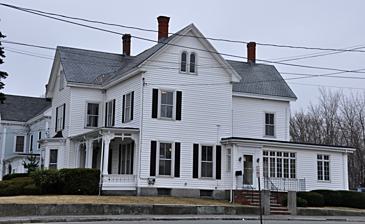
Building: Onslow Gilmore House
Country: United States of America
Year built: 1875
Historic house in Massachusetts, United States United States historic place Onslow Gilmore House U.S. National Register of Historic Places Show map of Massachusetts Show map of the United States Location 477 Main St., Stoneham, Massachusetts Coordinates 42°28′32″N 71°6′8″W / 42.47556°N 71.10222°W / 42.47556; -71.10222 Built 1875 ( 1875 ) Architectural style Italianate, High Victorian Italianate MPS Stoneham MRA NRHP reference No. 84002625 Added to NRHP April 13, 1984 The Onslow Gilmore House is a historic house at 477 Main Street in Stoneham, Massachusetts .  Built about 1875, it is one of the few surviving Italianate houses of many that once lined Main Street south of Central Square. It was listed on the National Register of Historic Places in 1984. It now houses professional offices. Description and history The Onslow Gilmore House stands on the west side of Main Street ( Massachusetts Route 28 ), between Linden and Gerry Street.  Just to its south stands the nearly identical Clara Buswell House .  It is a 2 + 1 ⁄ 2 -story wood-frame structure, with an L-shaped floorplan that includes a porch in the crook of the L.  Although the house has been resided, it has retained some of its Italianate detailing on the porch and front bay window.  The porch is supported by bracket square posts, with valance-like woodwork between them, and the front-facing polygonal bay window has a cornice decorated with paired brackets. Narrow round-arch windows, also a typical Italianate feature, are found in the gables, and the building retains its slate roof.  The house lot also retains original stone curbing and posts at the sidewalk edges on both Main and Linden Streets. The house was built by Onslow Gilmore, a local businessman involved in real estate, insurance, and banking. Houses similar to these were built in large numbers on Main Street after the American Civil War ; this house and the Buswell House two are among the few that survive. See also National Register of Historic Places listings in Stoneham, Massachusetts National Register of Historic Places listings in Middlesex County, Massachusetts References